Kandahar University

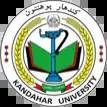

Kandahar University (KDRU) is located in the north-western section of Kandahar, Afghanistan, next to the Lowala neighborhood. Established during the Presidency of Mohammad Najibullah in 1990, it is one of the largest public universities in the country. It is under the Ministry of Higher Education, which is headquartered in Kabul. The university was expanded in the last two decades with many new buildings and facilities being added. It also has a large library and a multipurpose sports ground. A 25 million afghanis development work on the university's campus is ongoing, which includes adding roads and sidewalks, and improving the overall landscape.